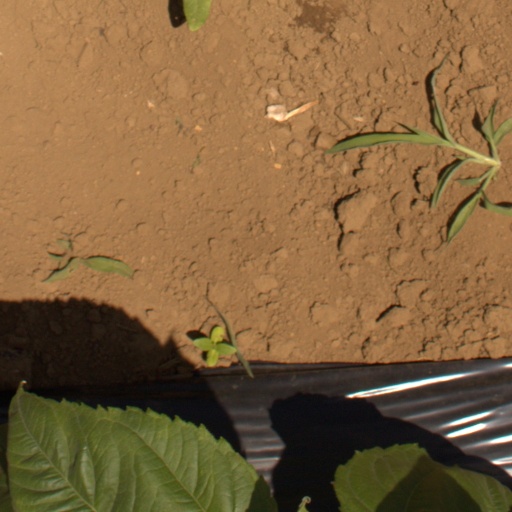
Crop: Jerusalem artichoke